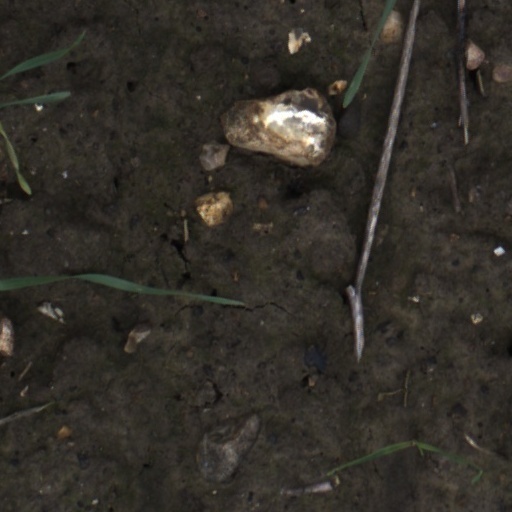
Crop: wheat